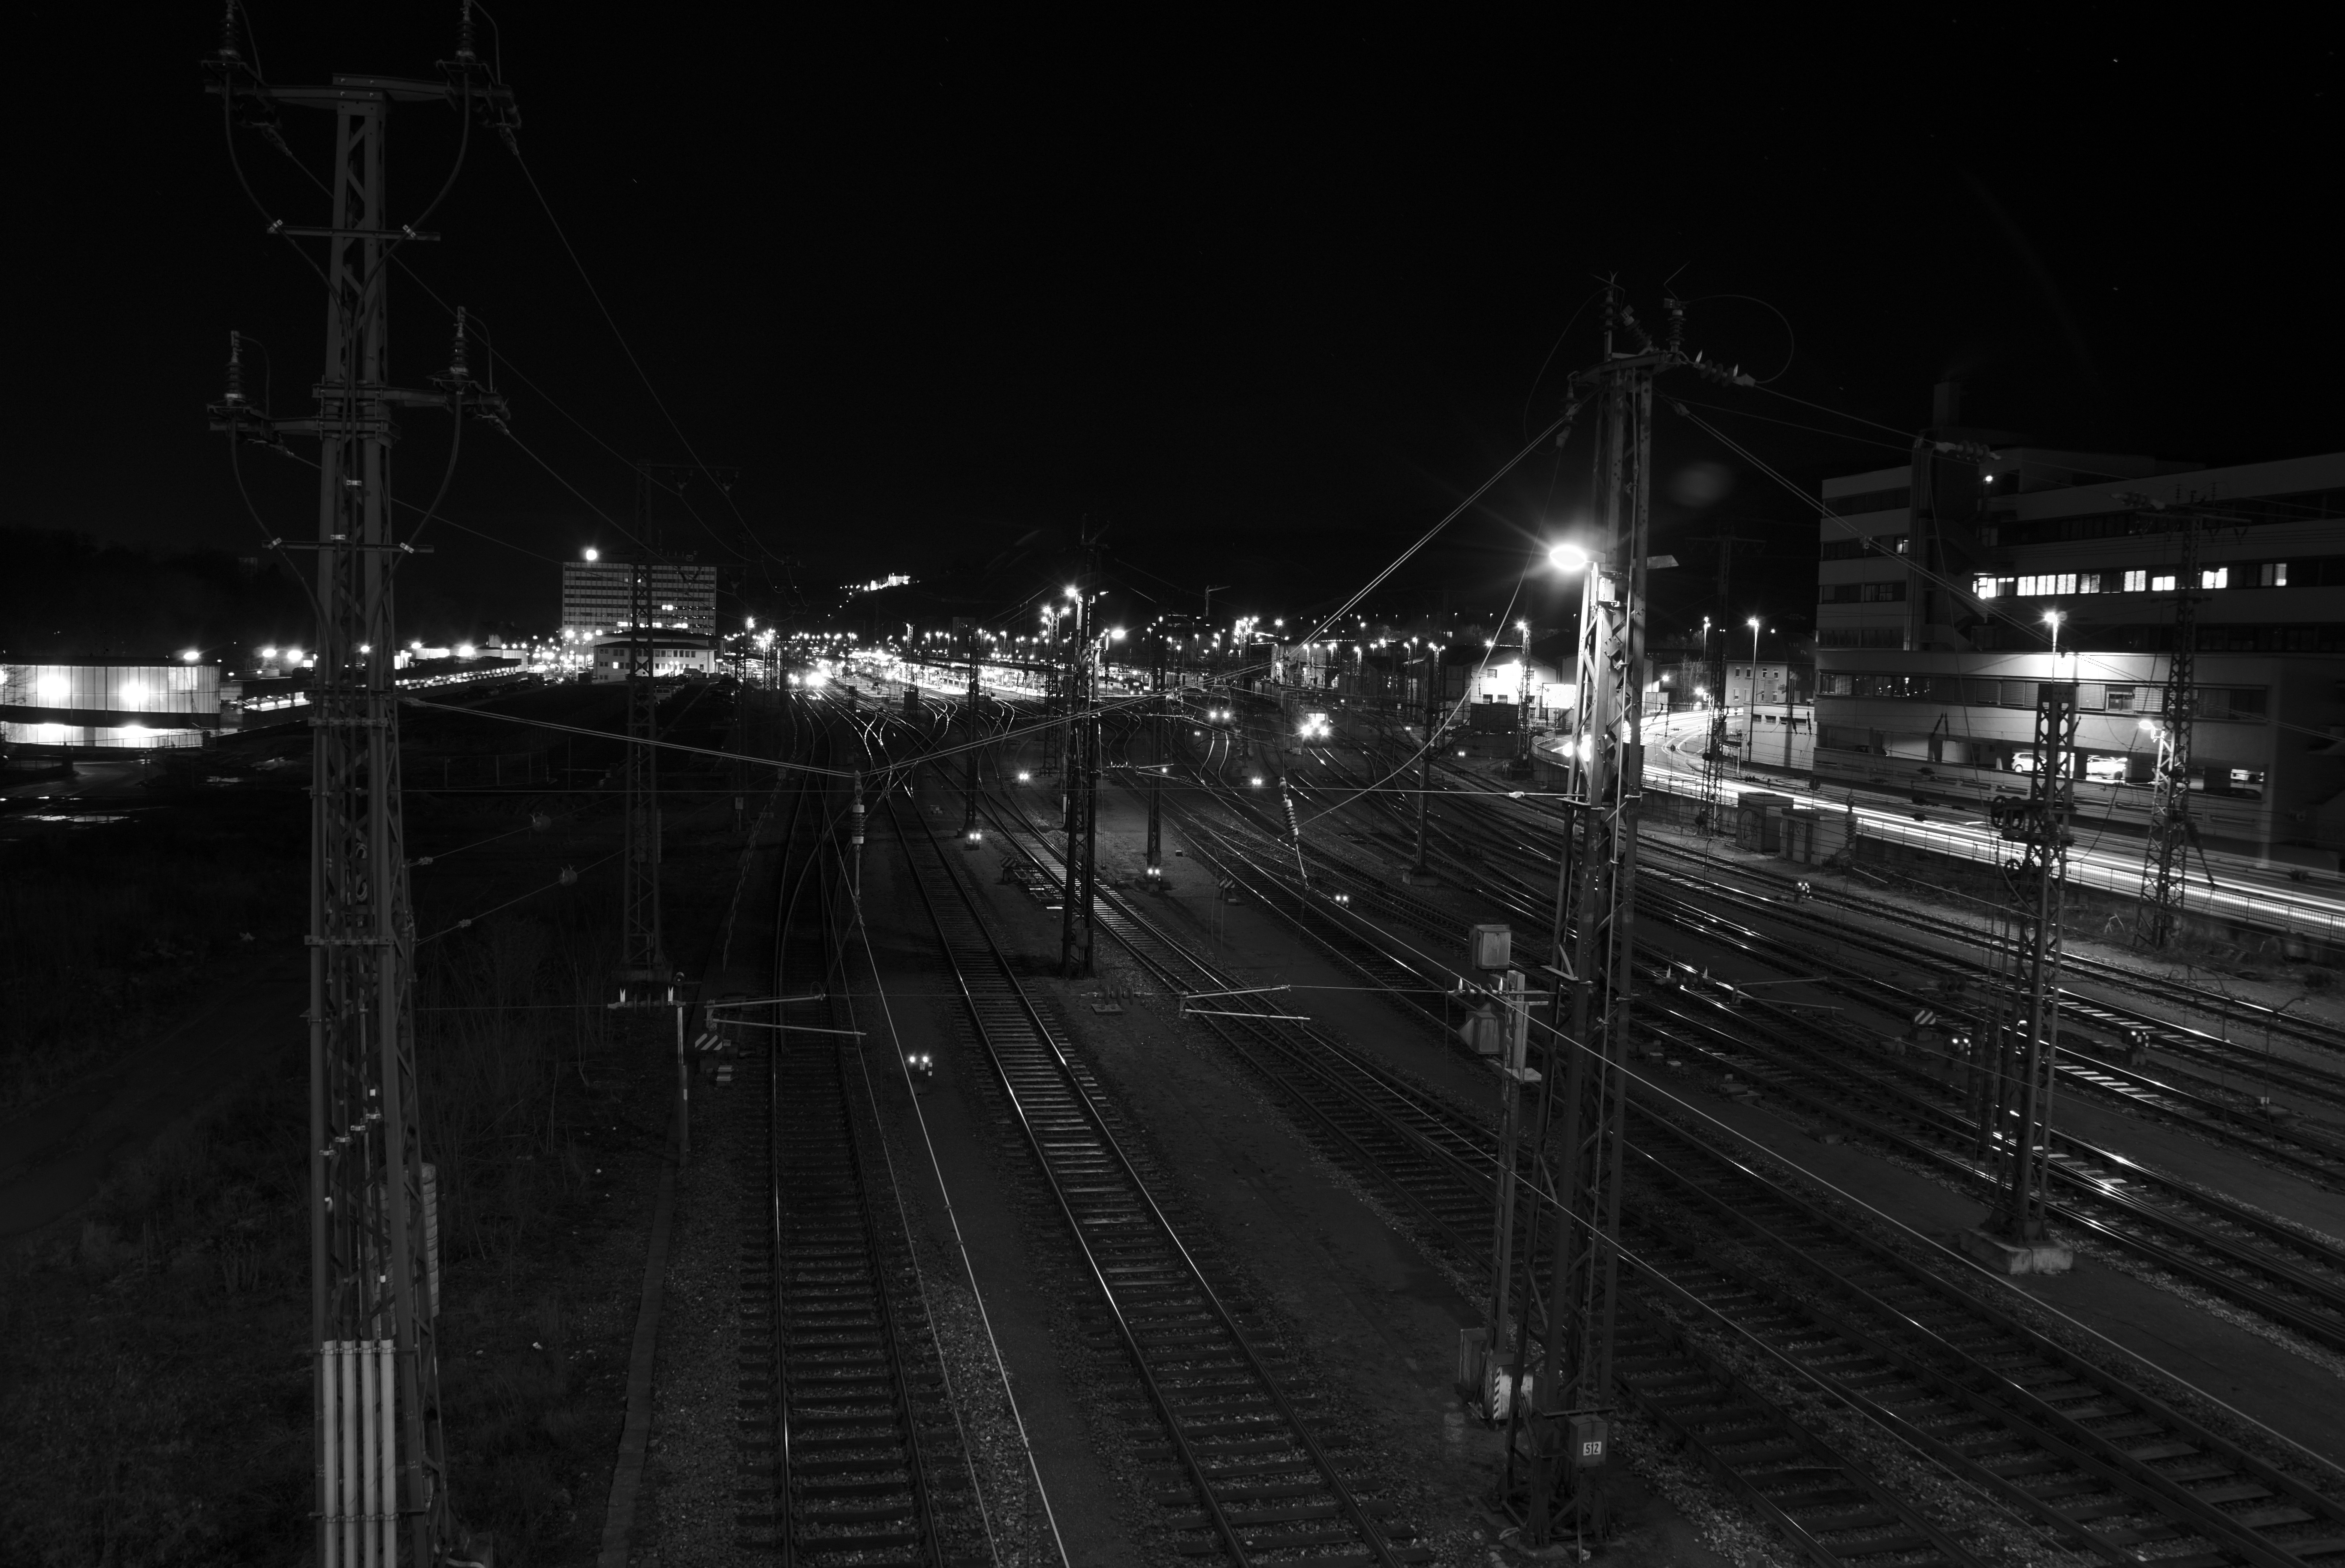
light, black and white, railway, bridge, night, cityscape, evening, line, darkness, street light, black, monochrome, lighting, railway station, shape, seemed, gleise, w rzburg, monochrome photography